Last Post

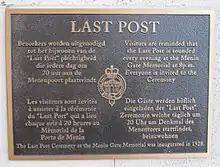
Last Post plaque, Menin Gate, Ypres, Belgium

The "Last Post" is a British and Commonwealth bugle call used at military funerals, and at ceremonies commemorating those who have died in war.